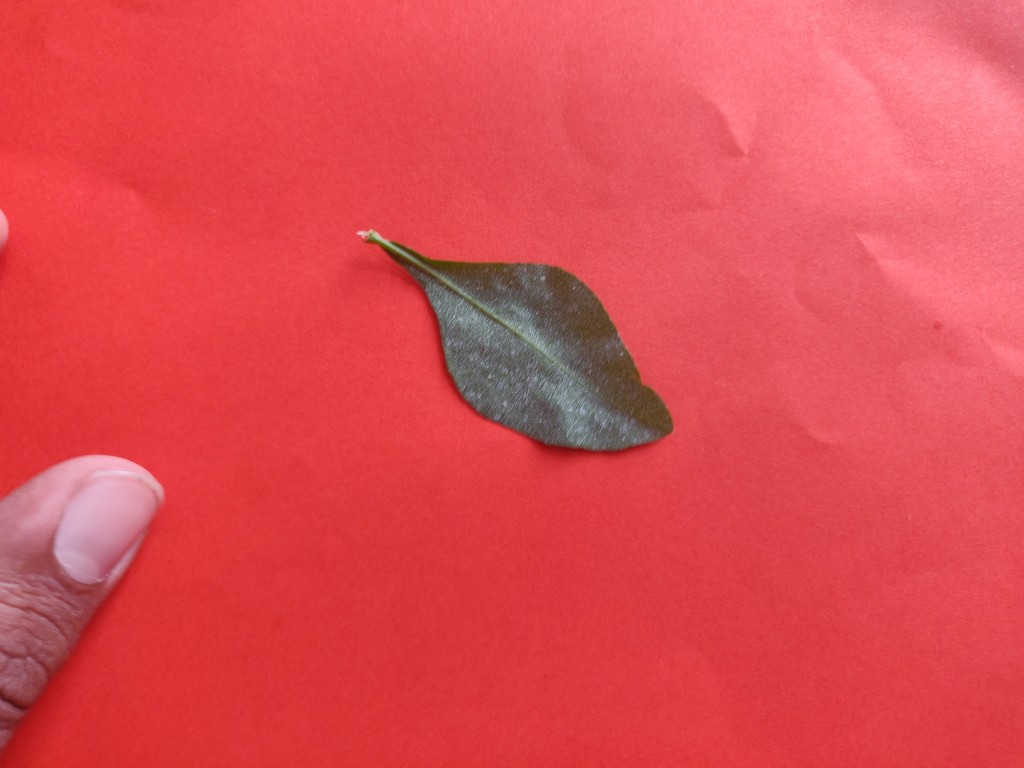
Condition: Unhealthy
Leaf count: single
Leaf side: back